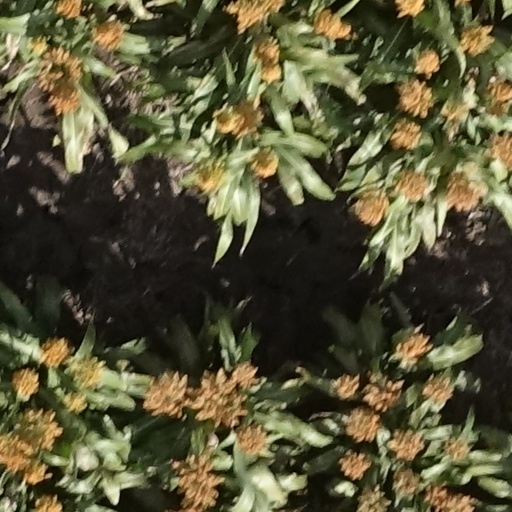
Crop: sorghum